James Traub

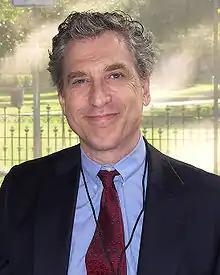
Traub at the 2008 Texas Book Festival

James Traub (born 1954) is an American journalist. He is a contributing writer for "The New York Times Magazine", where he has worked since 1998. From 1994 to 1997, he was a staff writer for "The New Yorker". He has also written for "The New York Review of Books", "The Atlantic Monthly", "National Review", "Spy", and "Foreign Affairs". He is a senior fellow at the Center on International Cooperation at New York University and also teaches at the university.